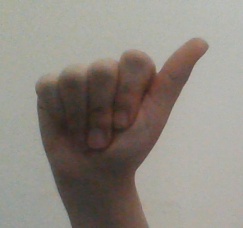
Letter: dhad